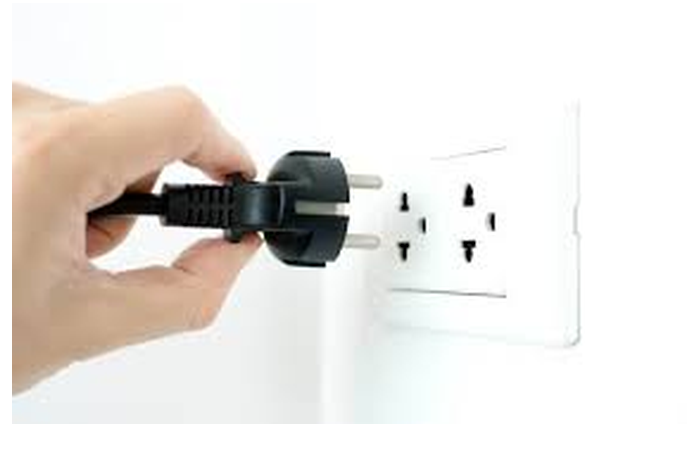Task instruction: Plug the plug into the socket.
Answer: {"task_instruction": "Plug the plug into the socket.", "nodes": ["socket", "plug"], "edges": [{"functional_relationship": "pair with", "object1": "socket", "object2": "plug", "spatial_relations": ["left_of", "close"], "is_touching": false}], "action_type": "insert", "function_type": "assembly"}